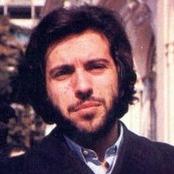
Age: 31